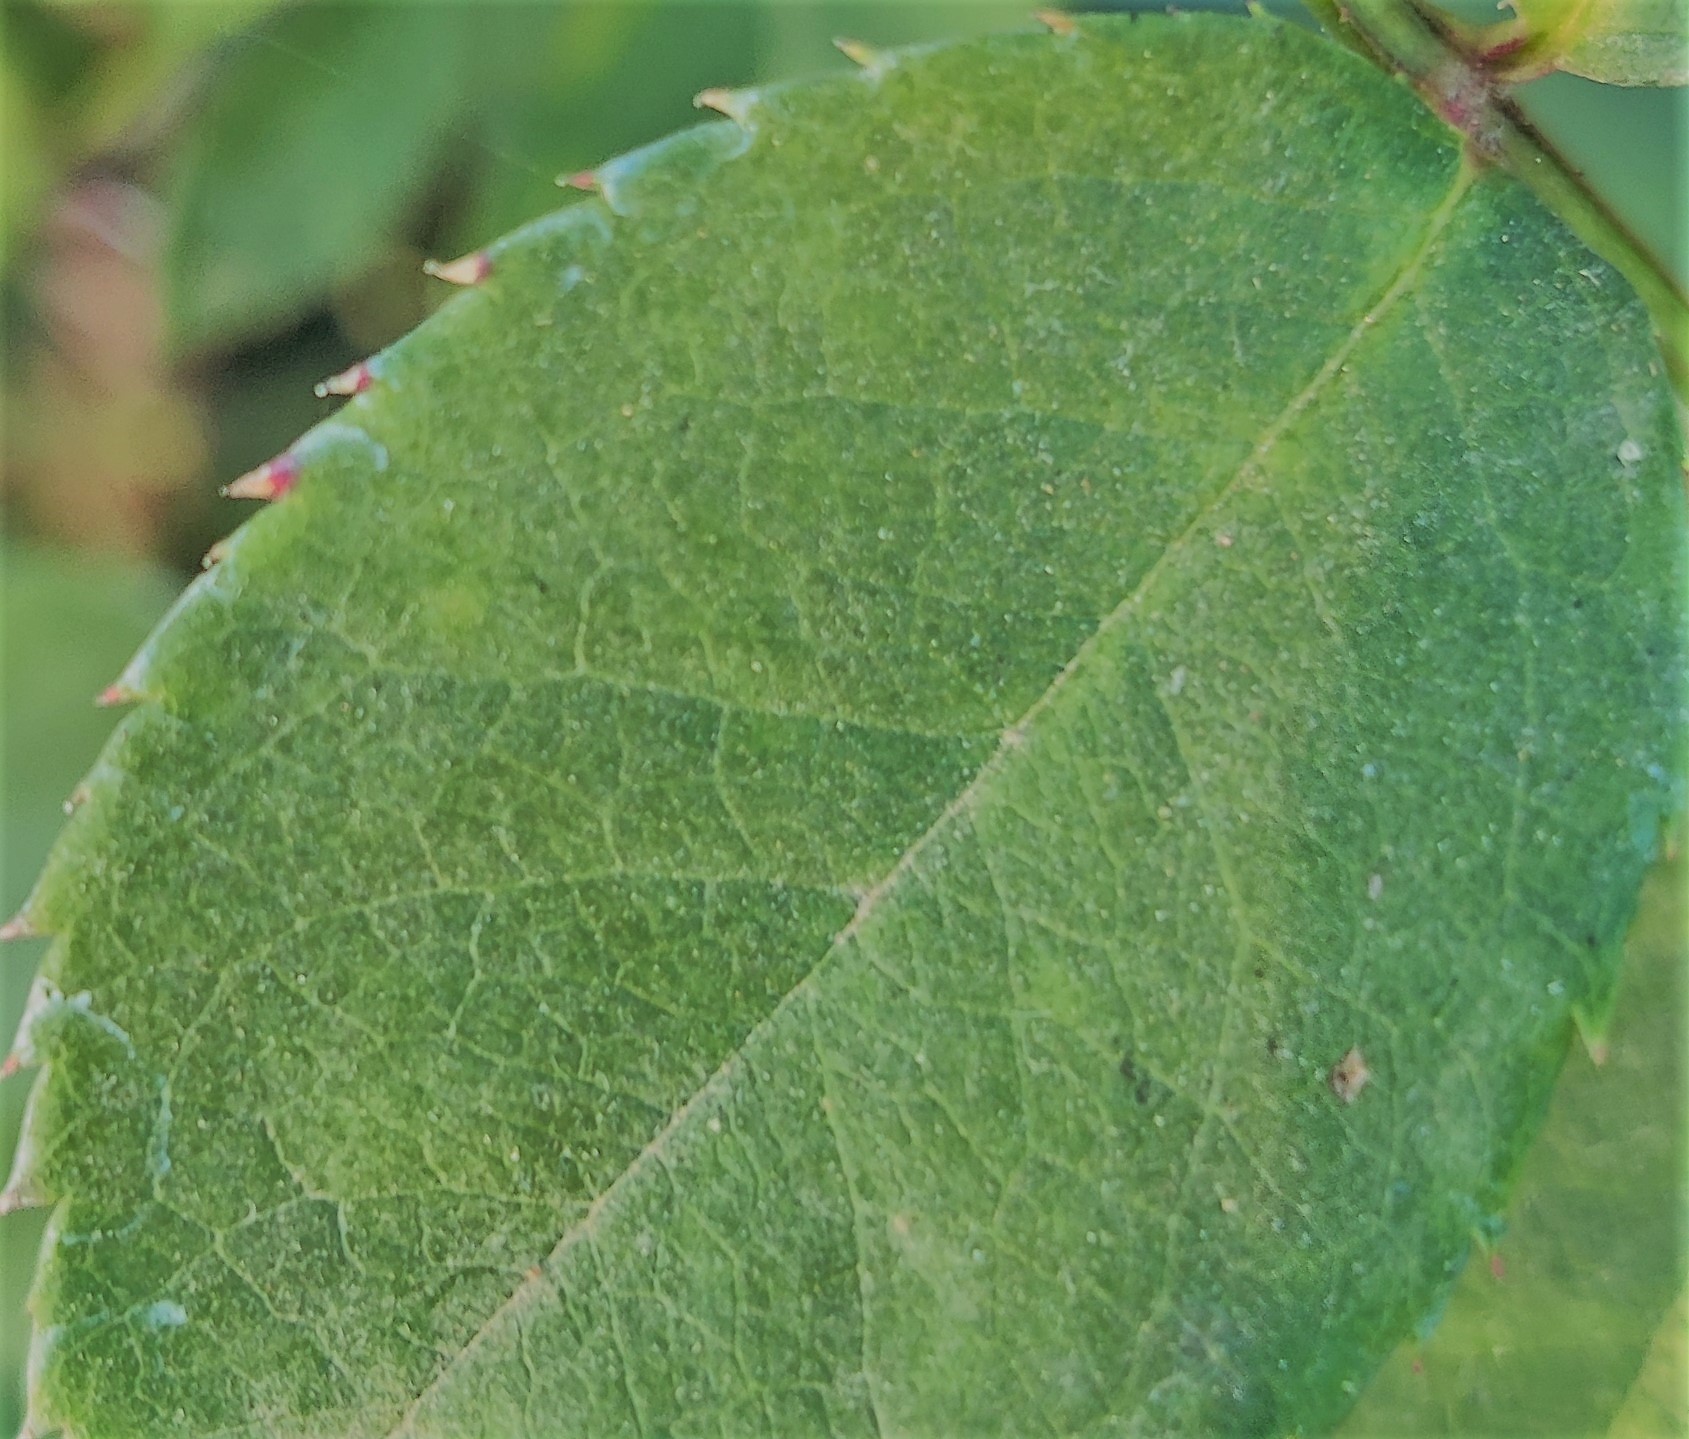
Label: Fresh Leaf